Aline Terry

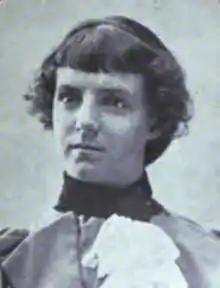

Aline Terry was an American tennis player active at the end of the 19th century. She was born in Princeton, New Jersey.